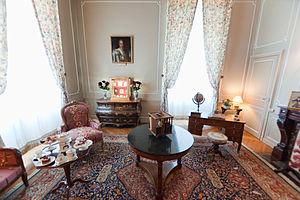
Chateau de Cheverny - Petit Salon
Le château de Cheverny est un château de la Loire français situé en Sologne, sur la commune de Cheverny, dans le département de Loir-et-Cher et la région Centre-Val de Loire. C'est l'un des châteaux de la Loire les plus fréquentés avec ceux de Blois et de Chambord, tout proches.